Nakhon Phanom Royal Thai Navy Base

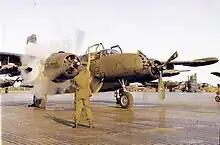
A 609th SOS B-26K/A-26A starting engines in 1969

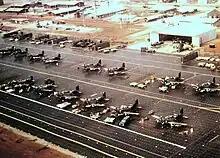
Douglas A-1E and A-1H Skyraiders of the 1st SOS and the 602nd SOS at NKP

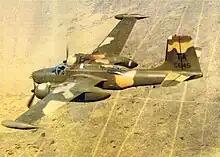
A-26 Invader of the 609th SOS, 1969

Under the terms of the Paris Peace Accords, Military Assistance Command Vietnam (MACV) and all American and third country forces had to be withdrawn from South Vietnam within 60 days of the ceasefire. A multi-service organization was required to plan for the application of U.S. air and naval power into North or South Vietnam, Cambodia or Laos, should this be required and ordered. Called the United States Support Activities Group & 7th Air Force (USSAG/7th AF), it was to be located at Nakhon Phanom. In addition a small U.S. military headquarters was needed to continue the military assistance program for the South Vietnamese military and supervise the technical assistance still required to complete the goals of Vietnamization and also to report operational and military intelligence through military channels to DOD authorities. This headquarters was to become the Defense Attache Office, Saigon.